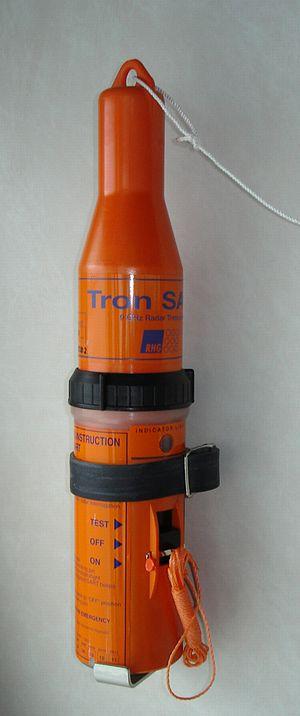
SART est un acronyme de l'anglais Search And Rescue Radar Transponder.